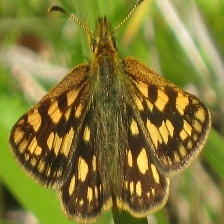
Species: CHECQUERED SKIPPER